Sylvester (singer)

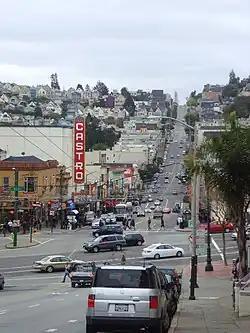
San Francisco's Castro neighborhood, where Sylvester regularly performed and socialized among the LGBT community. Biographer Joshua Gamson described him as Castro's "undisputed First Lady".

Sylvester's fame increased following the release of his solo album, and he was employed to perform regularly at The Elephant Walk gay bar in the Castro, an area of San Francisco known as a gay village. He became a friend of Harvey Milk—known locally as the "Mayor of Castro Street"—who was the first openly gay man to be elected to public office in California, and performed at Milk's birthday party that year. In the spring of 1978, Sylvester successfully auditioned for a cameo appearance in the film "The Rose" starring gay icon Bette Midler. In the film, he plays one of the drag queens singing along to Bob Seger's "Fire Down Below", in a single scene that was filmed in a run-down bar in downtown Los Angeles.